Kaiser Franz Joseph I-class cruiser

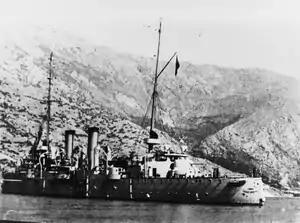

By early 1918, the long periods of inactivity had begun to wear on the crews of several Austro-Hungarian ships at Cattaro, primarily those of ships which saw little combat. On 1 February, the Cattaro Mutiny broke out, starting aboard "Sankt Georg". The mutineers rapidly gained control of most of the warships in the harbor, while others such as "Kaiser Franz Joseph I" flew the red flag despite remaining neutral in the rebellion. The crews of the cruisers and resisted the mutiny, with the latter preparing their ship's torpedoes but rebels aboard the cruiser aimed their guns at "Helgoland", forcing them to back down. "Novara"s commander, Johannes, Prinz von Liechtenstein, initially refused to allow a rebel party to board his vessel, but after the rebel-held cruiser trained her guns on "Novara", he relented and let the crew fly a red flag in support of the mutiny. Liechtenstein and Erich von Heyssler, the commander of "Helgoland", discussed overnight how to extricate their vessels, their crews having abstained from actively supporting the rebels.